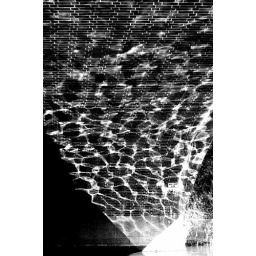
under a bridge on the river alster